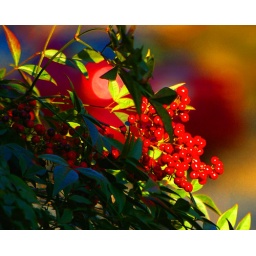
A red car in the background.